The Suppliants (Aeschylus)

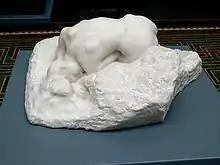
"La Danaide" by Auguste Rodin

The Suppliants ("Hiketides"; Latin: "Supplices"), also called The Suppliant Maidens, The Suppliant Women, or Supplices is a play by Aeschylus. It was probably first performed "only a few years previous to the "Oresteia", which was brought out 458 BC." It seems to be the first play in a tetralogy, sometimes referred to as the Danaid Tetralogy, which probably included the lost plays "The Egyptians" (also called "Aigyptioi"), and "The Daughters of Danaus" (also called "The Danaïdes" or "The Danaids"), and the satyr play "Amymone". It was long thought to be the earliest surviving play by Aeschylus due to the relatively anachronistic function of the chorus as the protagonist of the drama. However, evidence discovered in the mid-twentieth century shows it was one of Aeschylus' last plays, definitely written after "The Persians" and possibly after "Seven Against Thebes". One reason "The Suppliants" was thought to be an early play was "its preponderance of choral lyric, . . . a succession of choral odes that are among the densest, most opulent, most purely lovely things in all Greek poetry."